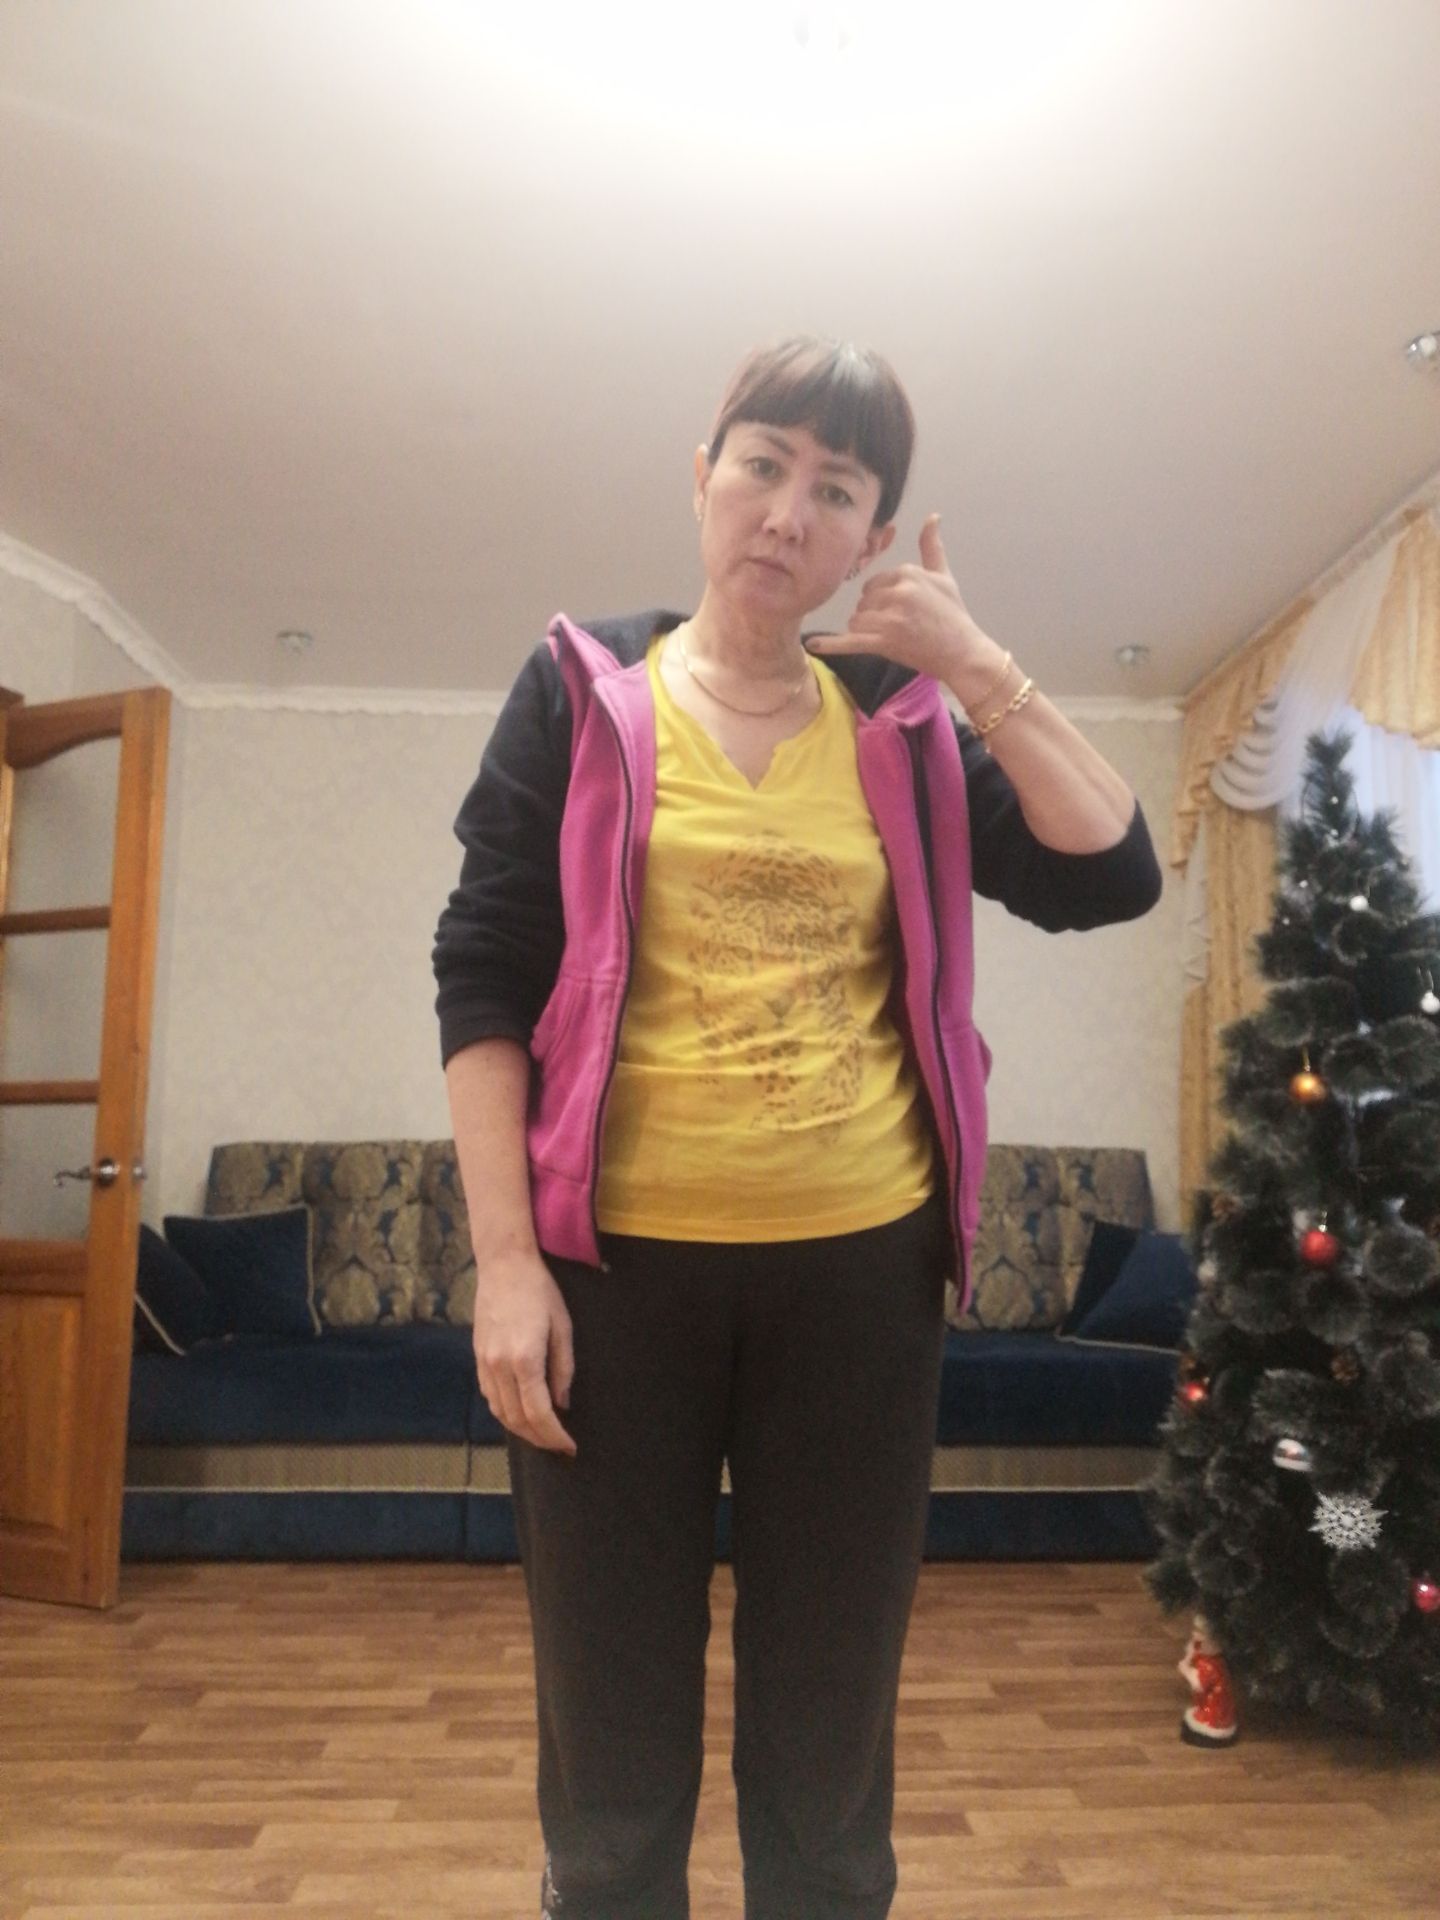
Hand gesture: call